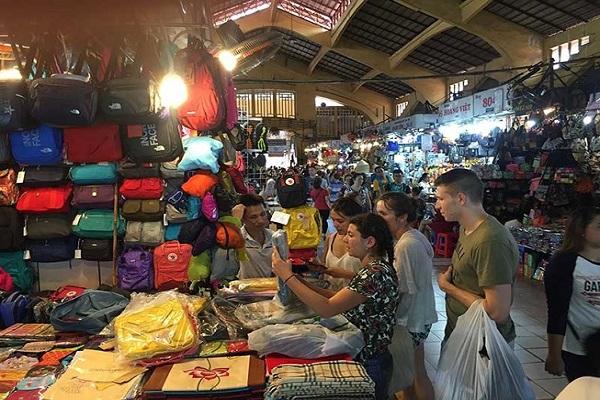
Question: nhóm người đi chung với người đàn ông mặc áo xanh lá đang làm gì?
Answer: đang lựa mua đồ ở quầy bán ba lô, túi xách